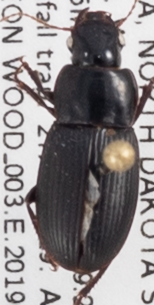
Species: Harpalus somnulentus
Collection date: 2019-08-27
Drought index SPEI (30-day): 1.254
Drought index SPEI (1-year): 1.28
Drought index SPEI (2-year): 0.748